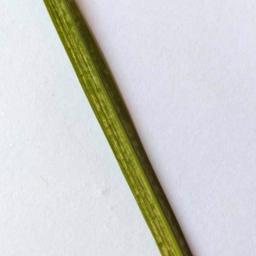
Label: Rice___Healthy